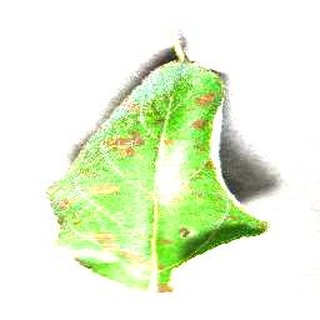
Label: apple_cedar_apple_rust